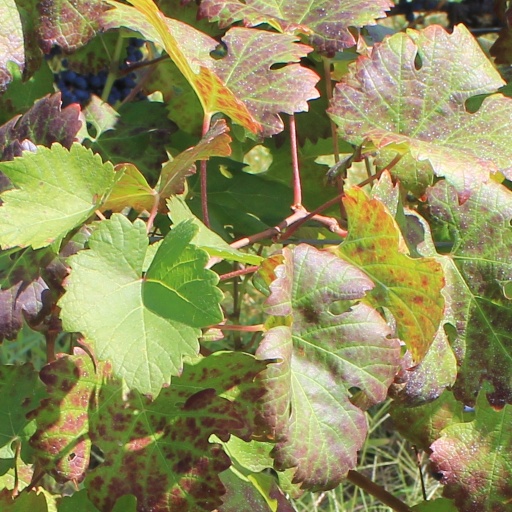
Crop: grape